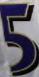
Number: 5